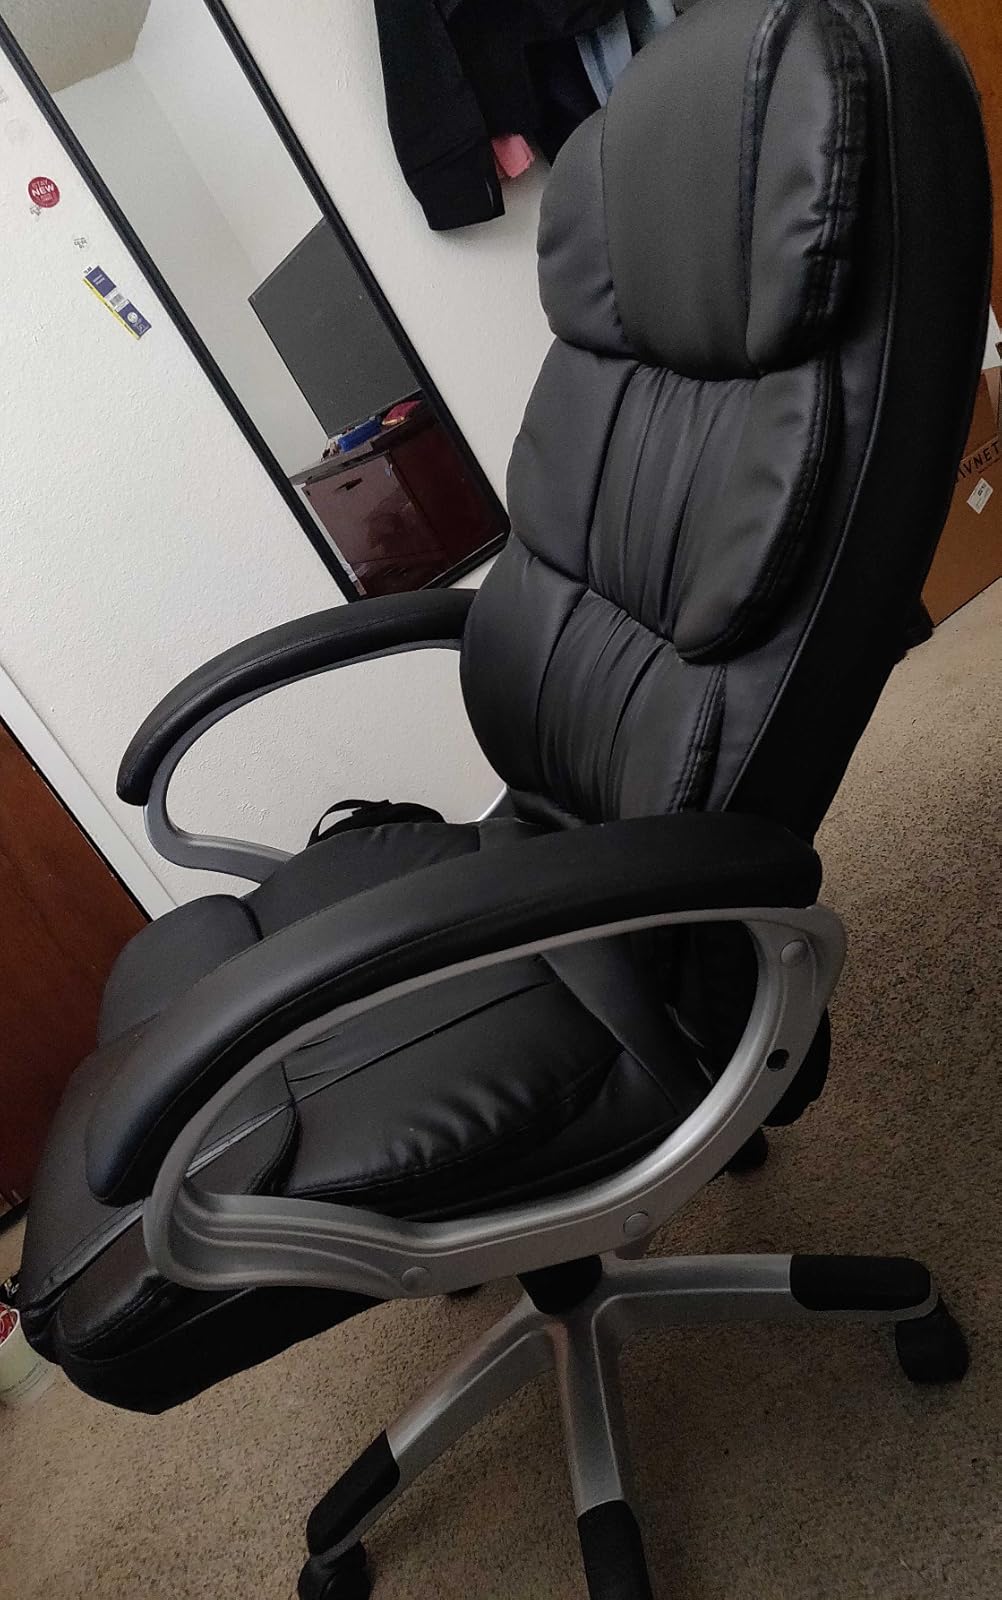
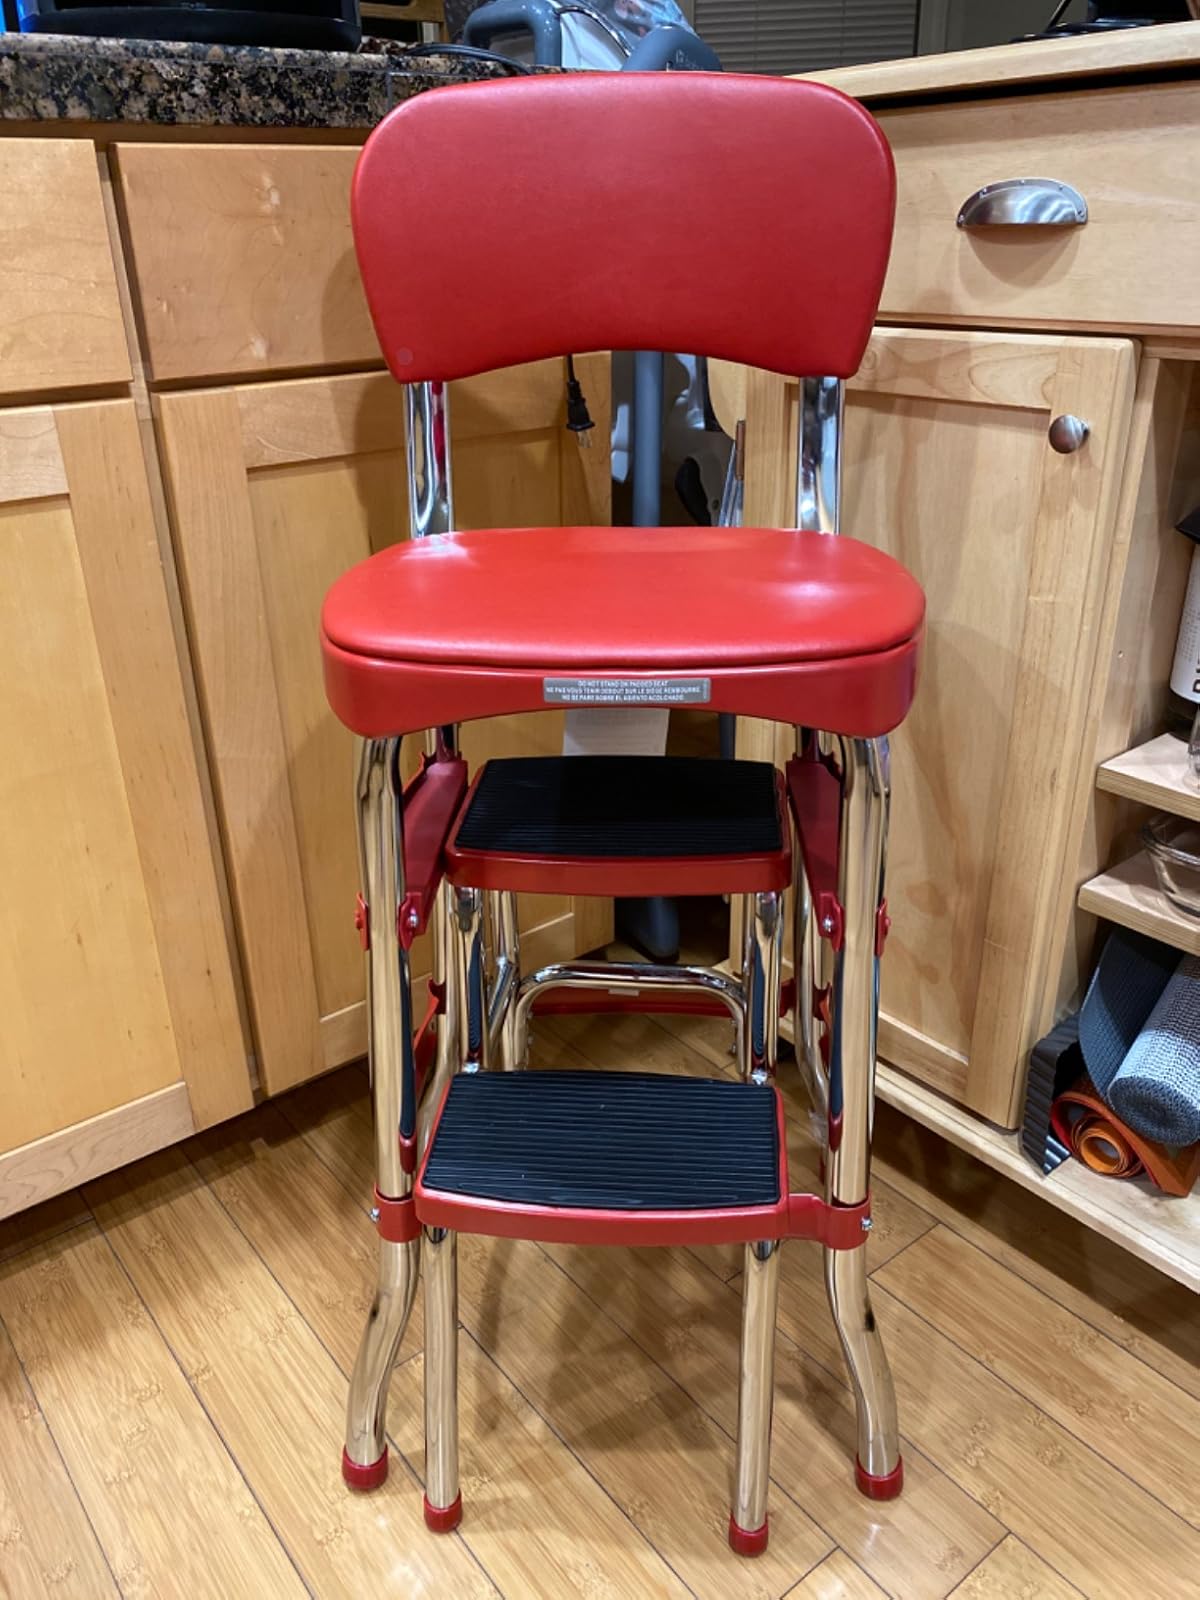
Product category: items_chair
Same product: no